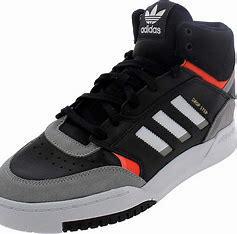
Brand: adidas
Model: Drop Step Skate